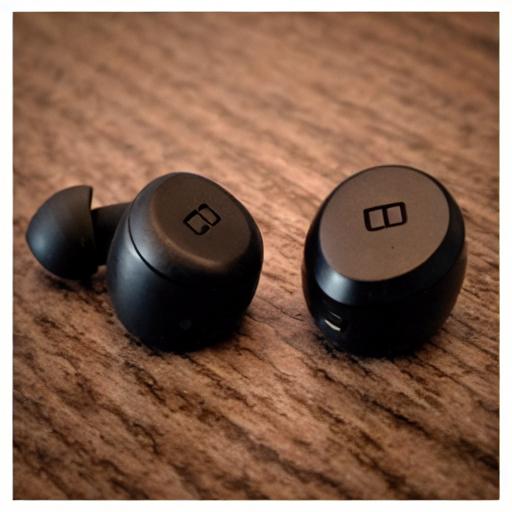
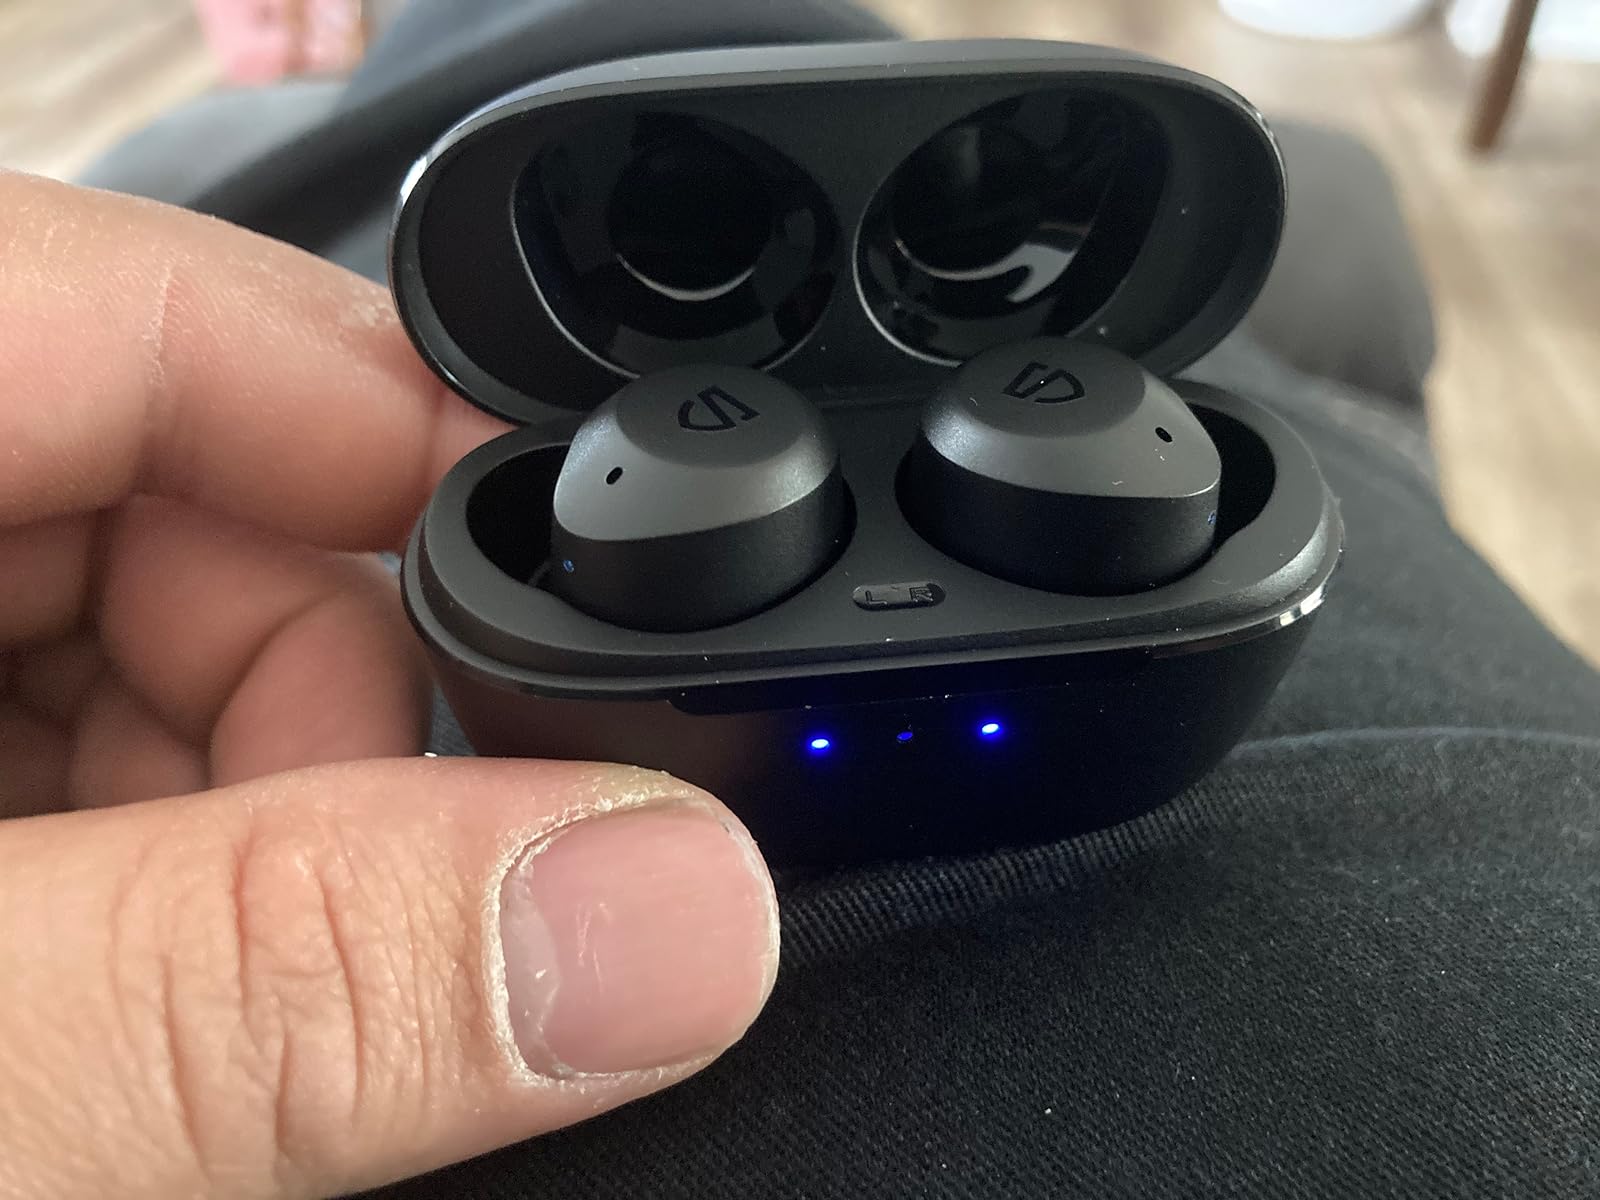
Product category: earbuds
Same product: no